Kanjirapuzha Dam

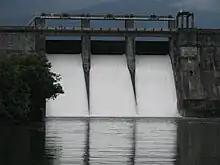
The spillway of the dam

The irrigation project's head works consists of an earth masonry dam of length with the earthen section extending over a total length of . The masonry part of this composite dam is in length including the spillway in length, has a maximum height of above the deepest foundation level. The spillway, which is an Ogee shaped structure, and is designed for passing a flood discharge of per second and operated with three gates of size fitted over a crest level of EL . The total quantity of material used in the dam is 6,240 TMC. The design of the dam takes into account the seismic factors relevant to Seismic Zone-III. The construction work of the dam was started in 1961 and completed in 1980.